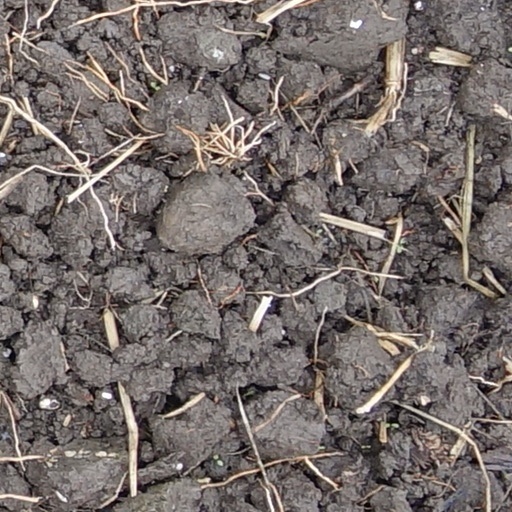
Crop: wheat